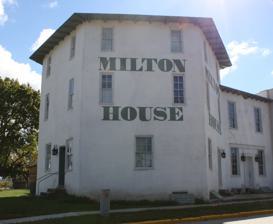
Building: Milton House (Milton, Wisconsin)
Country: United States of America
Year built: 1838
Historic house in Wisconsin, United States For the building in Melbourne, Australia, see Milton House (Melbourne) . United States historic place Milton House U.S. National Register of Historic Places U.S. National Historic Landmark Milton House Show map of Wisconsin Show map of the United States Location 18 S. Janesville St., Milton, Wisconsin Coordinates 42°46′37″N 88°56′11″W / 42.77694°N 88.93639°W / 42.77694; -88.93639 Built 1838 ( 1838 ) Architect Joseph Goodrich MPS Grout Buildings in Milton TR (AD) NRHP reference No. 72000065 Significant dates Added to NRHP February 1, 1972 Designated NHL August 5, 1998 Milton House is a historic building located at 18 South Janesville Street in Milton, Wisconsin . It was a stop on the Underground Railroad , a network of people and places that facilitated the movements of escaped slaves. The building has been asserted to be the first grout building built in the United States; although that claim is dubious, the house's grout construction apparently was influential. The AIA Journal called it the "Oldest standing concrete structure of any consequence." It is also known for its hexagonal shape. Description The Milton House is a grout building consisting of a three-story hexagonal section with a two-story hexagonal wing. The hotel's main rooms are located within the tower, which has a central spiral stairway with rooms on the sides; the common rooms are on the first floor, while the upper floors and the wing contain guest rooms. The house's grout construction inspired Orson Squire Fowler , an advocate of octagonal homes, to recommend the use of grout in such buildings. Behind the house is the Goodrich Cabin, which was built in 1837 and brought to the site in 1839; it was one of two cabins in which Goodrich lived when he first settled in Milton. History Milton House before roads were paved Joseph Goodrich , the founder of Milton, settled in Milton in 1839; he built a log cabin , since demolished, and brought the 1837 cabin to the site. Goodrich was a Seventh Day Baptist from the Burned-over district of western New York , and like most people of his faith, he was known for his anti-slavery sentiments. Goodrich built the Milton House in 1845, which became a popular stop for travelers due to its location at the intersection of the military road between Chicago and Madison and the road from Janesville to Fort Atkinson . The house's proximity to these routes and the Rock River allowed it to function as a stop on the Underground Railroad; fugitive slaves in Wisconsin frequently followed the river to the area before taking the road to Racine , where a boat could take them to Canada. A tunnel connects the main building to a nearby cabin; while the circumstances in which the tunnel was constructed are unknown, Joseph's son Ezra claimed the tunnel was used to hide runaway slaves. Goodrich also hosted prominent abolitionist Sojourner Truth at the house when she visited Milton in the 1860s. Goodrich reportedly brought imported cement by wagon and mixed a fluid grout of cement and sand, pouring it into box forms filled with river water. In 1937 the house was in poor condition, uninhabited, and was threatened with being demolished. The Milton Historical Society acquired and restored the building. The house and cabin are open to the public via guided tours. Milton House was declared a National Historic Landmark in 1998. It is the most prominent abolitionist site still standing in Wisconsin. See also List of National Historic Landmarks in Wisconsin National Register of Historic Places listings in Rock County, Wisconsin References Wikimedia Commons has media related to Milton House .